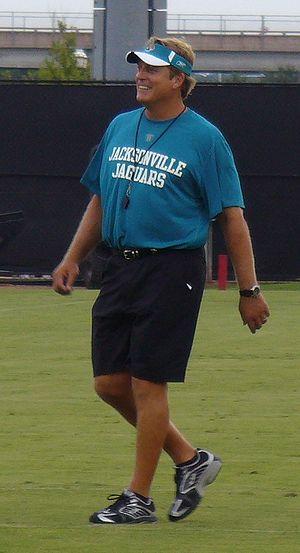
Les Jaguars de Jacksonville sont une équipe professionnelle de football américain basée à Jacksonville, en Floride. Ils sont membres de la Division du Sud de la Conférence américaine de football dans la Ligue Nationale de Football depuis leur création en 1995.
La franchise des Panthers de la Caroline est une équipe professionnelle de football américain basée à Charlotte en Caroline du Nord bien que représentant la Caroline du Nord et la Caroline du Sud en National Football League.